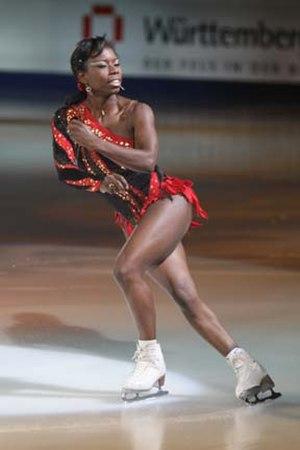
Le végétarisme est une pratique alimentaire qui exclut la consommation de chair animale. Sa définition la plus large correspond à l'ovo-lacto-végétarisme, qui consiste à consommer des végétaux, des champignons et des aliments d'origine animale. Il s'agit du végétarisme occidental traditionnel dont les pratiquants étaient appelés « pythagoréens / pythagoriciens » jusqu'en 1847. Le végétarisme indien, basé sur l'ahimsa, autorise la consommation de produits laitiers mais exclut les œufs.
La troisième saison de La Ferme Célébrités, émission française de télé réalité rebaptisée La Ferme Célébrités en Afrique, a été diffusée sur TF1 du 29 janvier 2010 au 9 avril 2010.